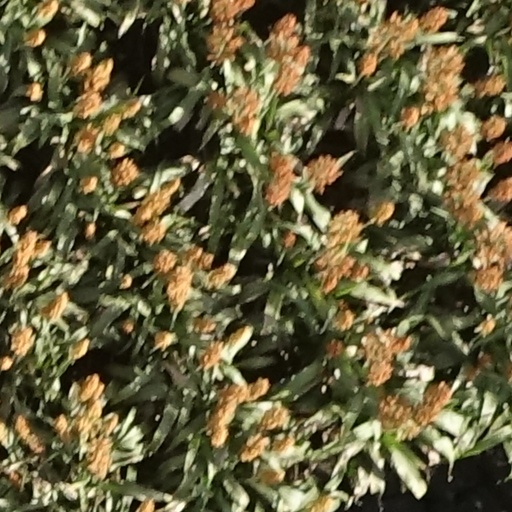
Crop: sorghum